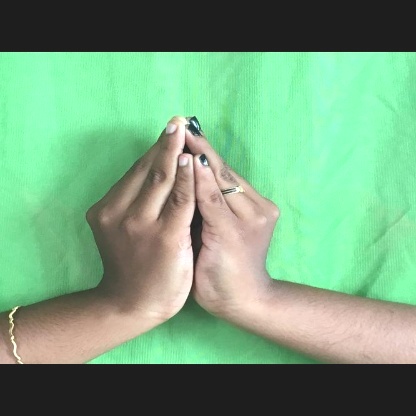
Mudra: Kapotham